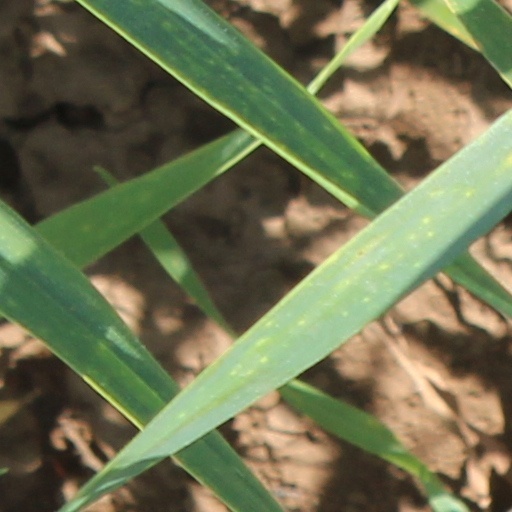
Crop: wheat